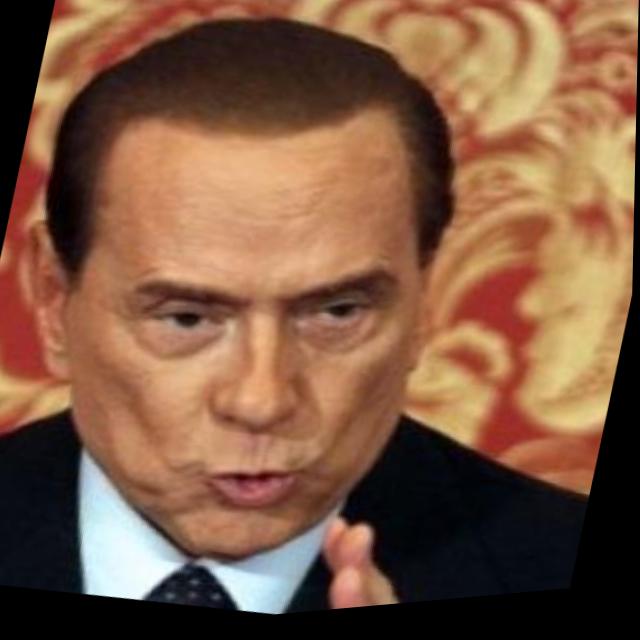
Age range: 45-64